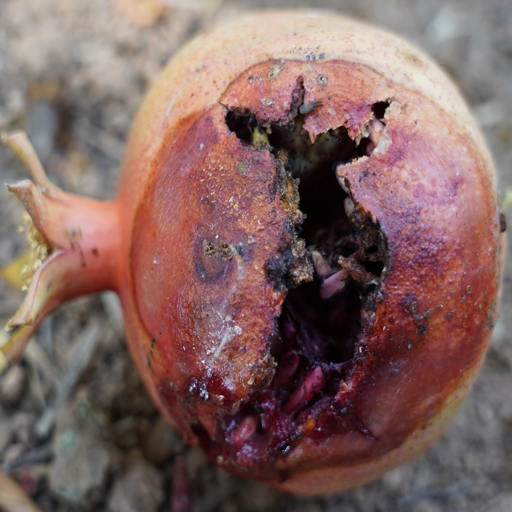
Label: Ectomyelois ceratoniae